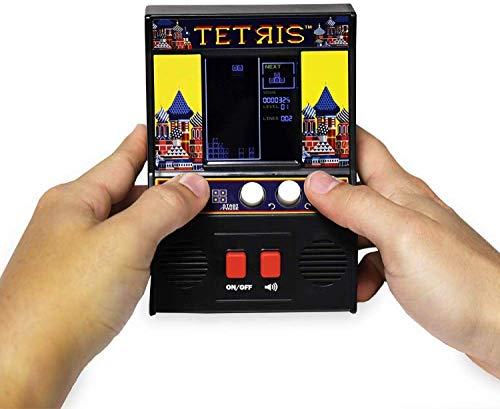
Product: Basic Fun Arcade Classics - Tetris Retro Mini Arcade Game
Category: Toys & Games | Games & Accessories | Game Collections
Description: SIZE Mini Arcade Game dimensions are 4"W x 5.75"H x 2"D.
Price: $19.99
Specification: ProductDimensions:2.6x6x11inches|ItemWeight:12.3ounces|ShippingWeight:12.3ounces(Viewshippingratesandpolicies)|ASIN:B07CRNZQ97|Itemmodelnumber:09594|Manufacturerrecommendedage:8-15years|Batteries:3AAbatteriesrequired.(included)